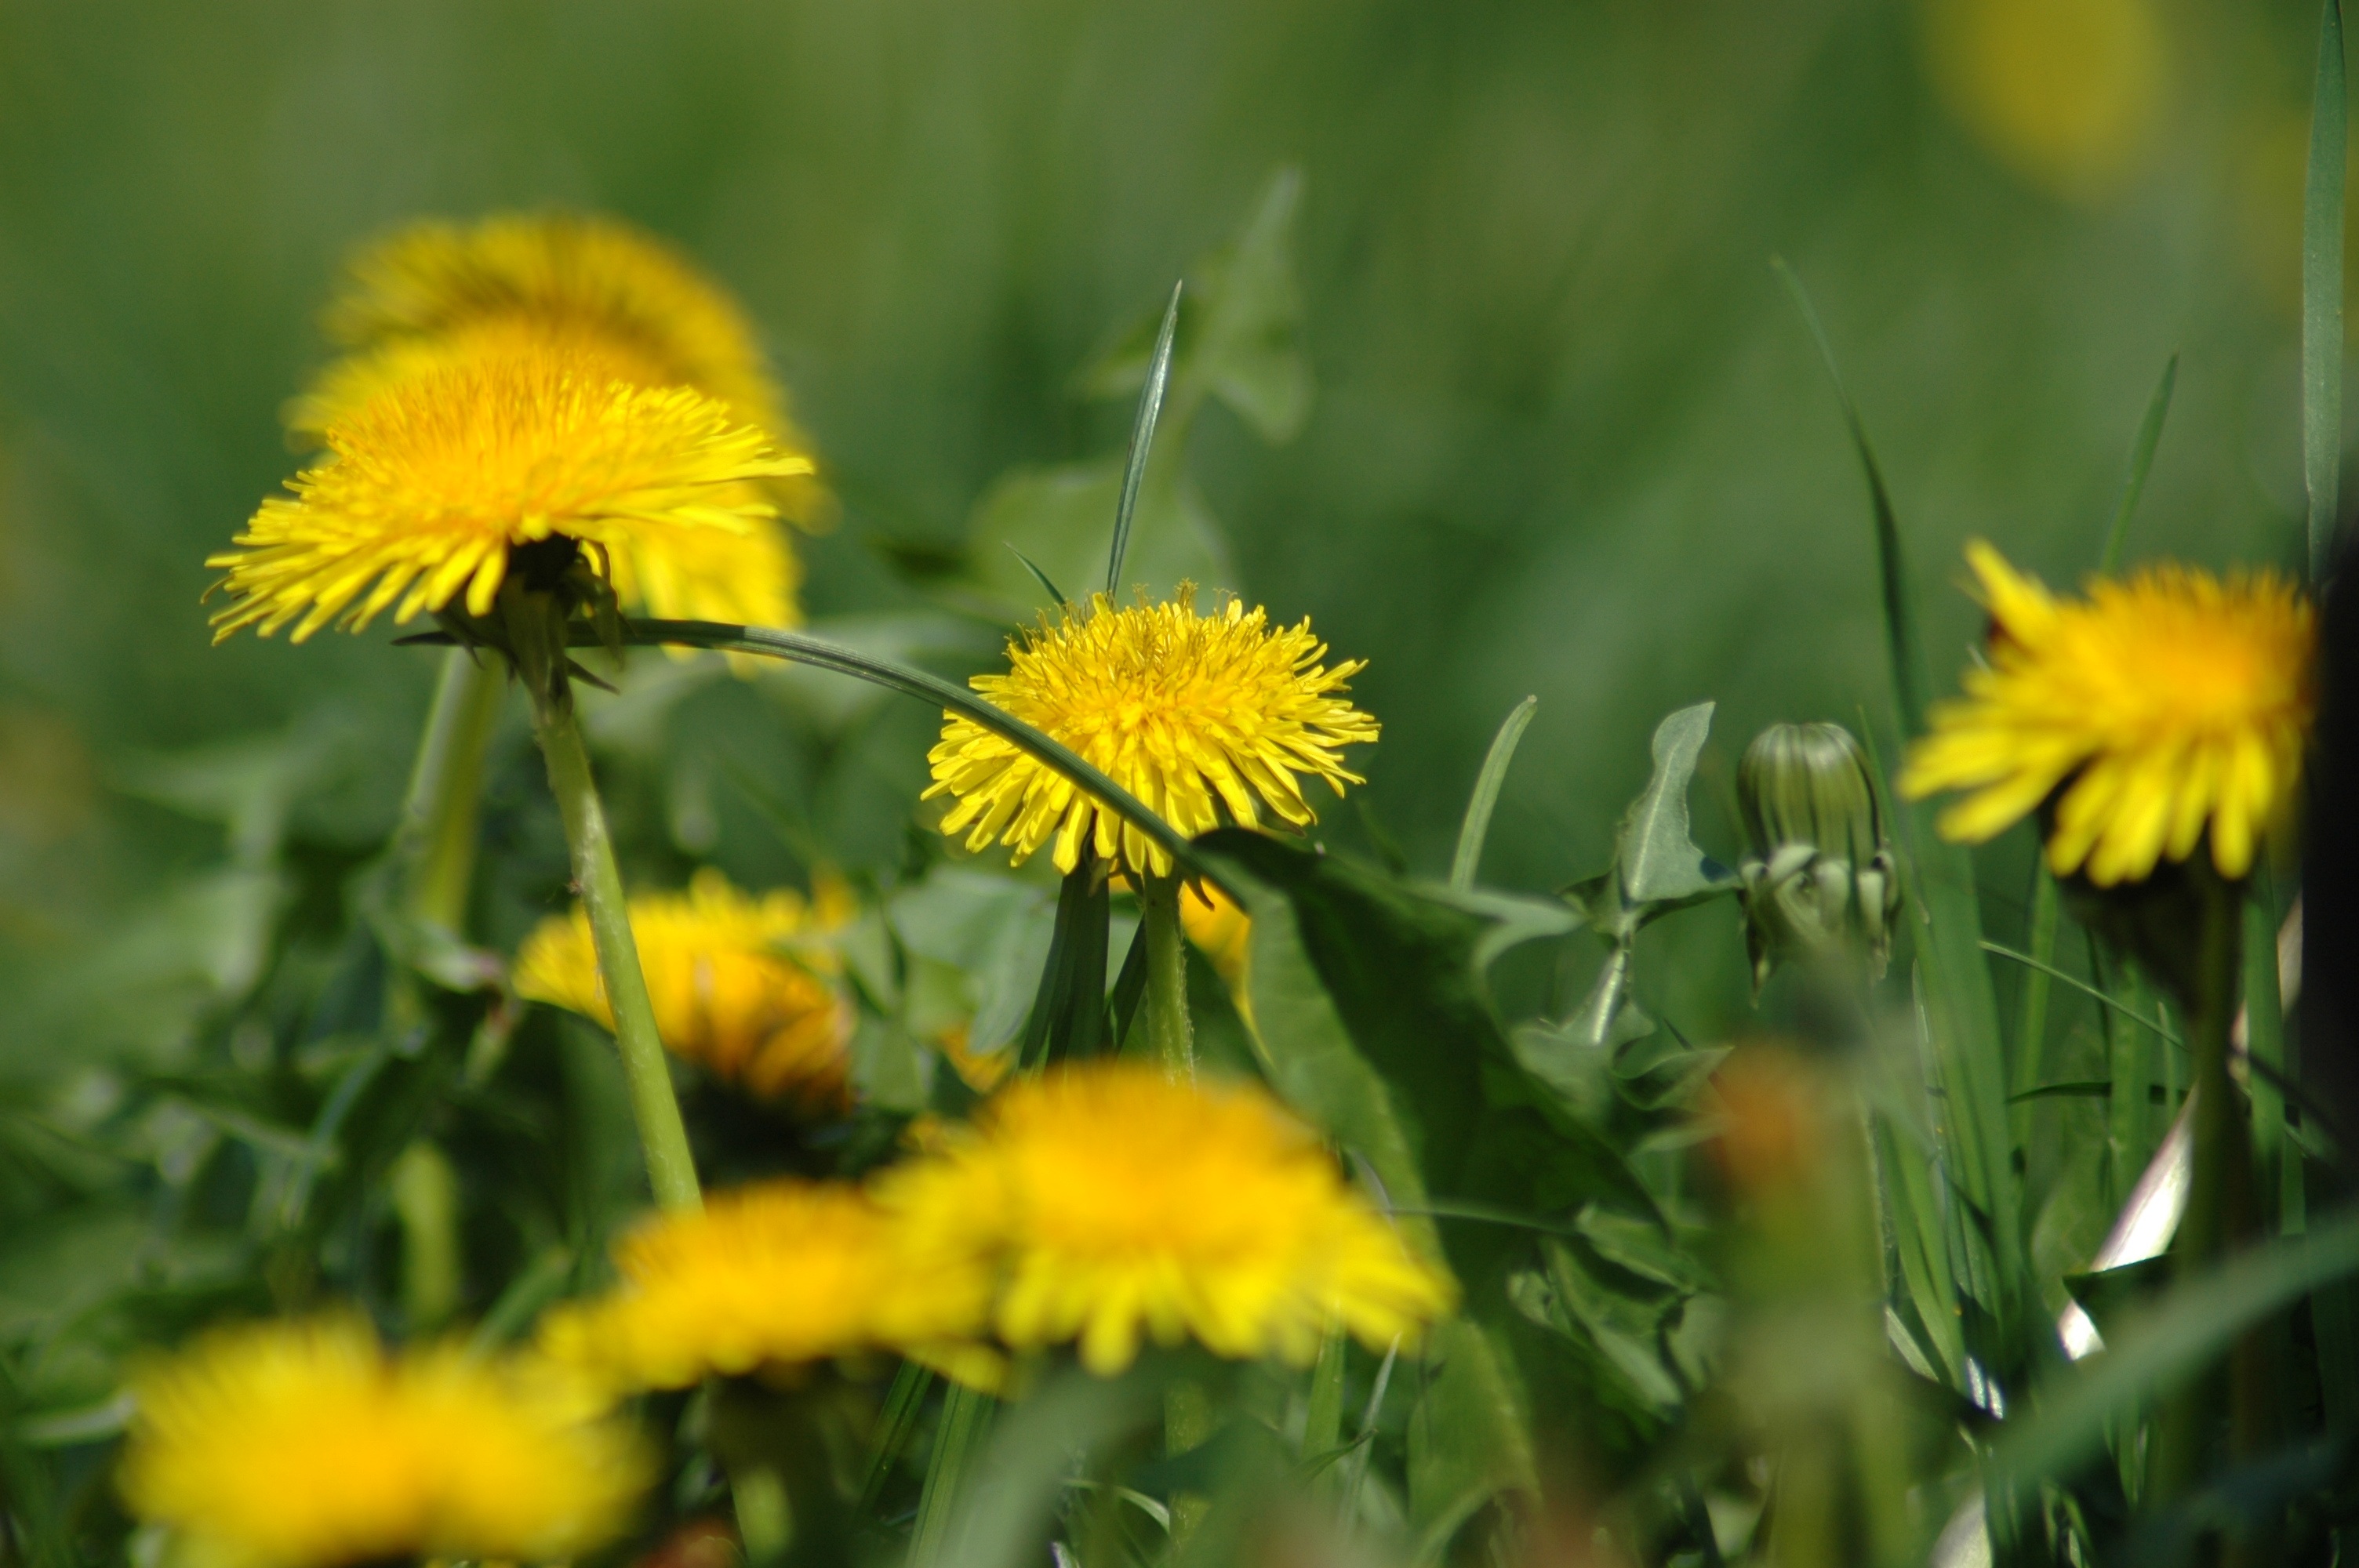
nature, grass, plant, field, meadow, dandelion, prairie, flower, spring, botany, yellow, flora, wildflower, easter, nectar, macro photography, flowering plant, daisy family, land plant